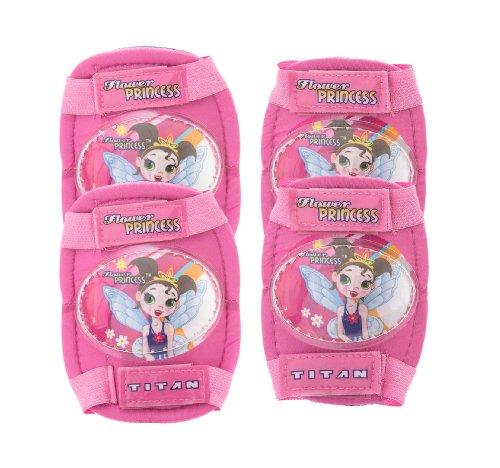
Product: titan Flower Princess Multi-Sport Protective Pink Pad Set, Elbow Knee and Wrist Guards
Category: Sports & Outdoors | Outdoor Recreation | Cycling | Kids' Bikes & Accessories | Kids' Protective Gear
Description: Pink Girls Flower Princess Girls protective bike, bmx, or skateboard gear; This Pink Pad Set Includes 2 Elbow Pads, 2 Knee Pads and 2 gloves.
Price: $18.92
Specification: Product Dimensions:         11 x 8 x 2 inches    |Shipping Weight: 4 ounces (View shipping rates and policies)|ASIN: B00IA40S00|Item model number: 9271|    #33    in Kids' Cycling Protective Gear